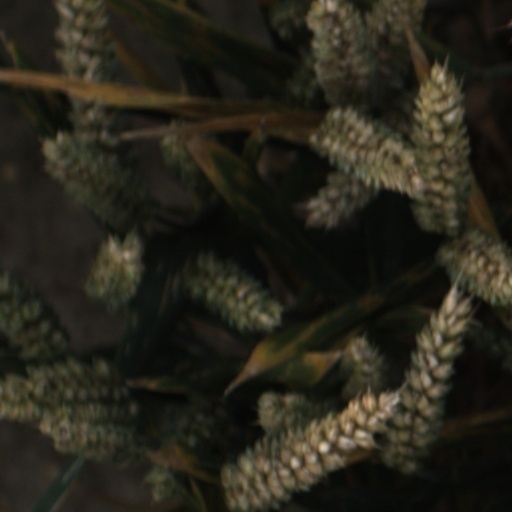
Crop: wheat